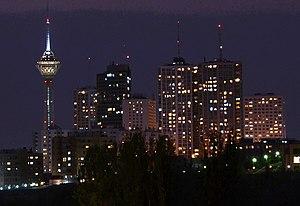
L'économie iranienne combine de fortes participations de l'État dans le pétrole et les grandes entreprises, un système de planification quinquennale et une agriculture villageoise et des petits commerces. L'État complète son contrôle de l'économie par les subventions accordées sur les biens de première nécessité, l'essence et les services publics. La part de l'économie informelle est assez importante.
Téhéran [teeʁɑ̃], est la capitale et la plus grande ville d'Iran. Située dans le nord du pays, au pied des monts Elbourz, la ville donne son nom à la province dont elle est également la capitale. Téhéran a vu sa population multipliée par 40 depuis qu'elle est devenue la capitale à la suite du changement de dynastie de 1786. En 2015, la ville compte environ 9 000 000 habitants ; et l'agglomération plus de 15 000 000. La ville possède un métro et un dense réseau autoroutier.